Stüssy

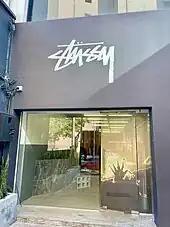
Stüssy store in Kuala Lumpur

Shawn Stussy (born 1954) was a Californian manufacturer of surfboards. The logo defining the brand started in the early 1980s, when he scrawled his surname on handcrafted boards with a simple broad-tipped marker. He then used the logo on T-shirts, shorts and caps that he sold out of his car around Laguna Beach, California. The signature was derived from that of his uncle, Jan Stussy. A stylized "S" popular in the 1990s, called the "Cool S", is often mistakenly attributed to the brand.